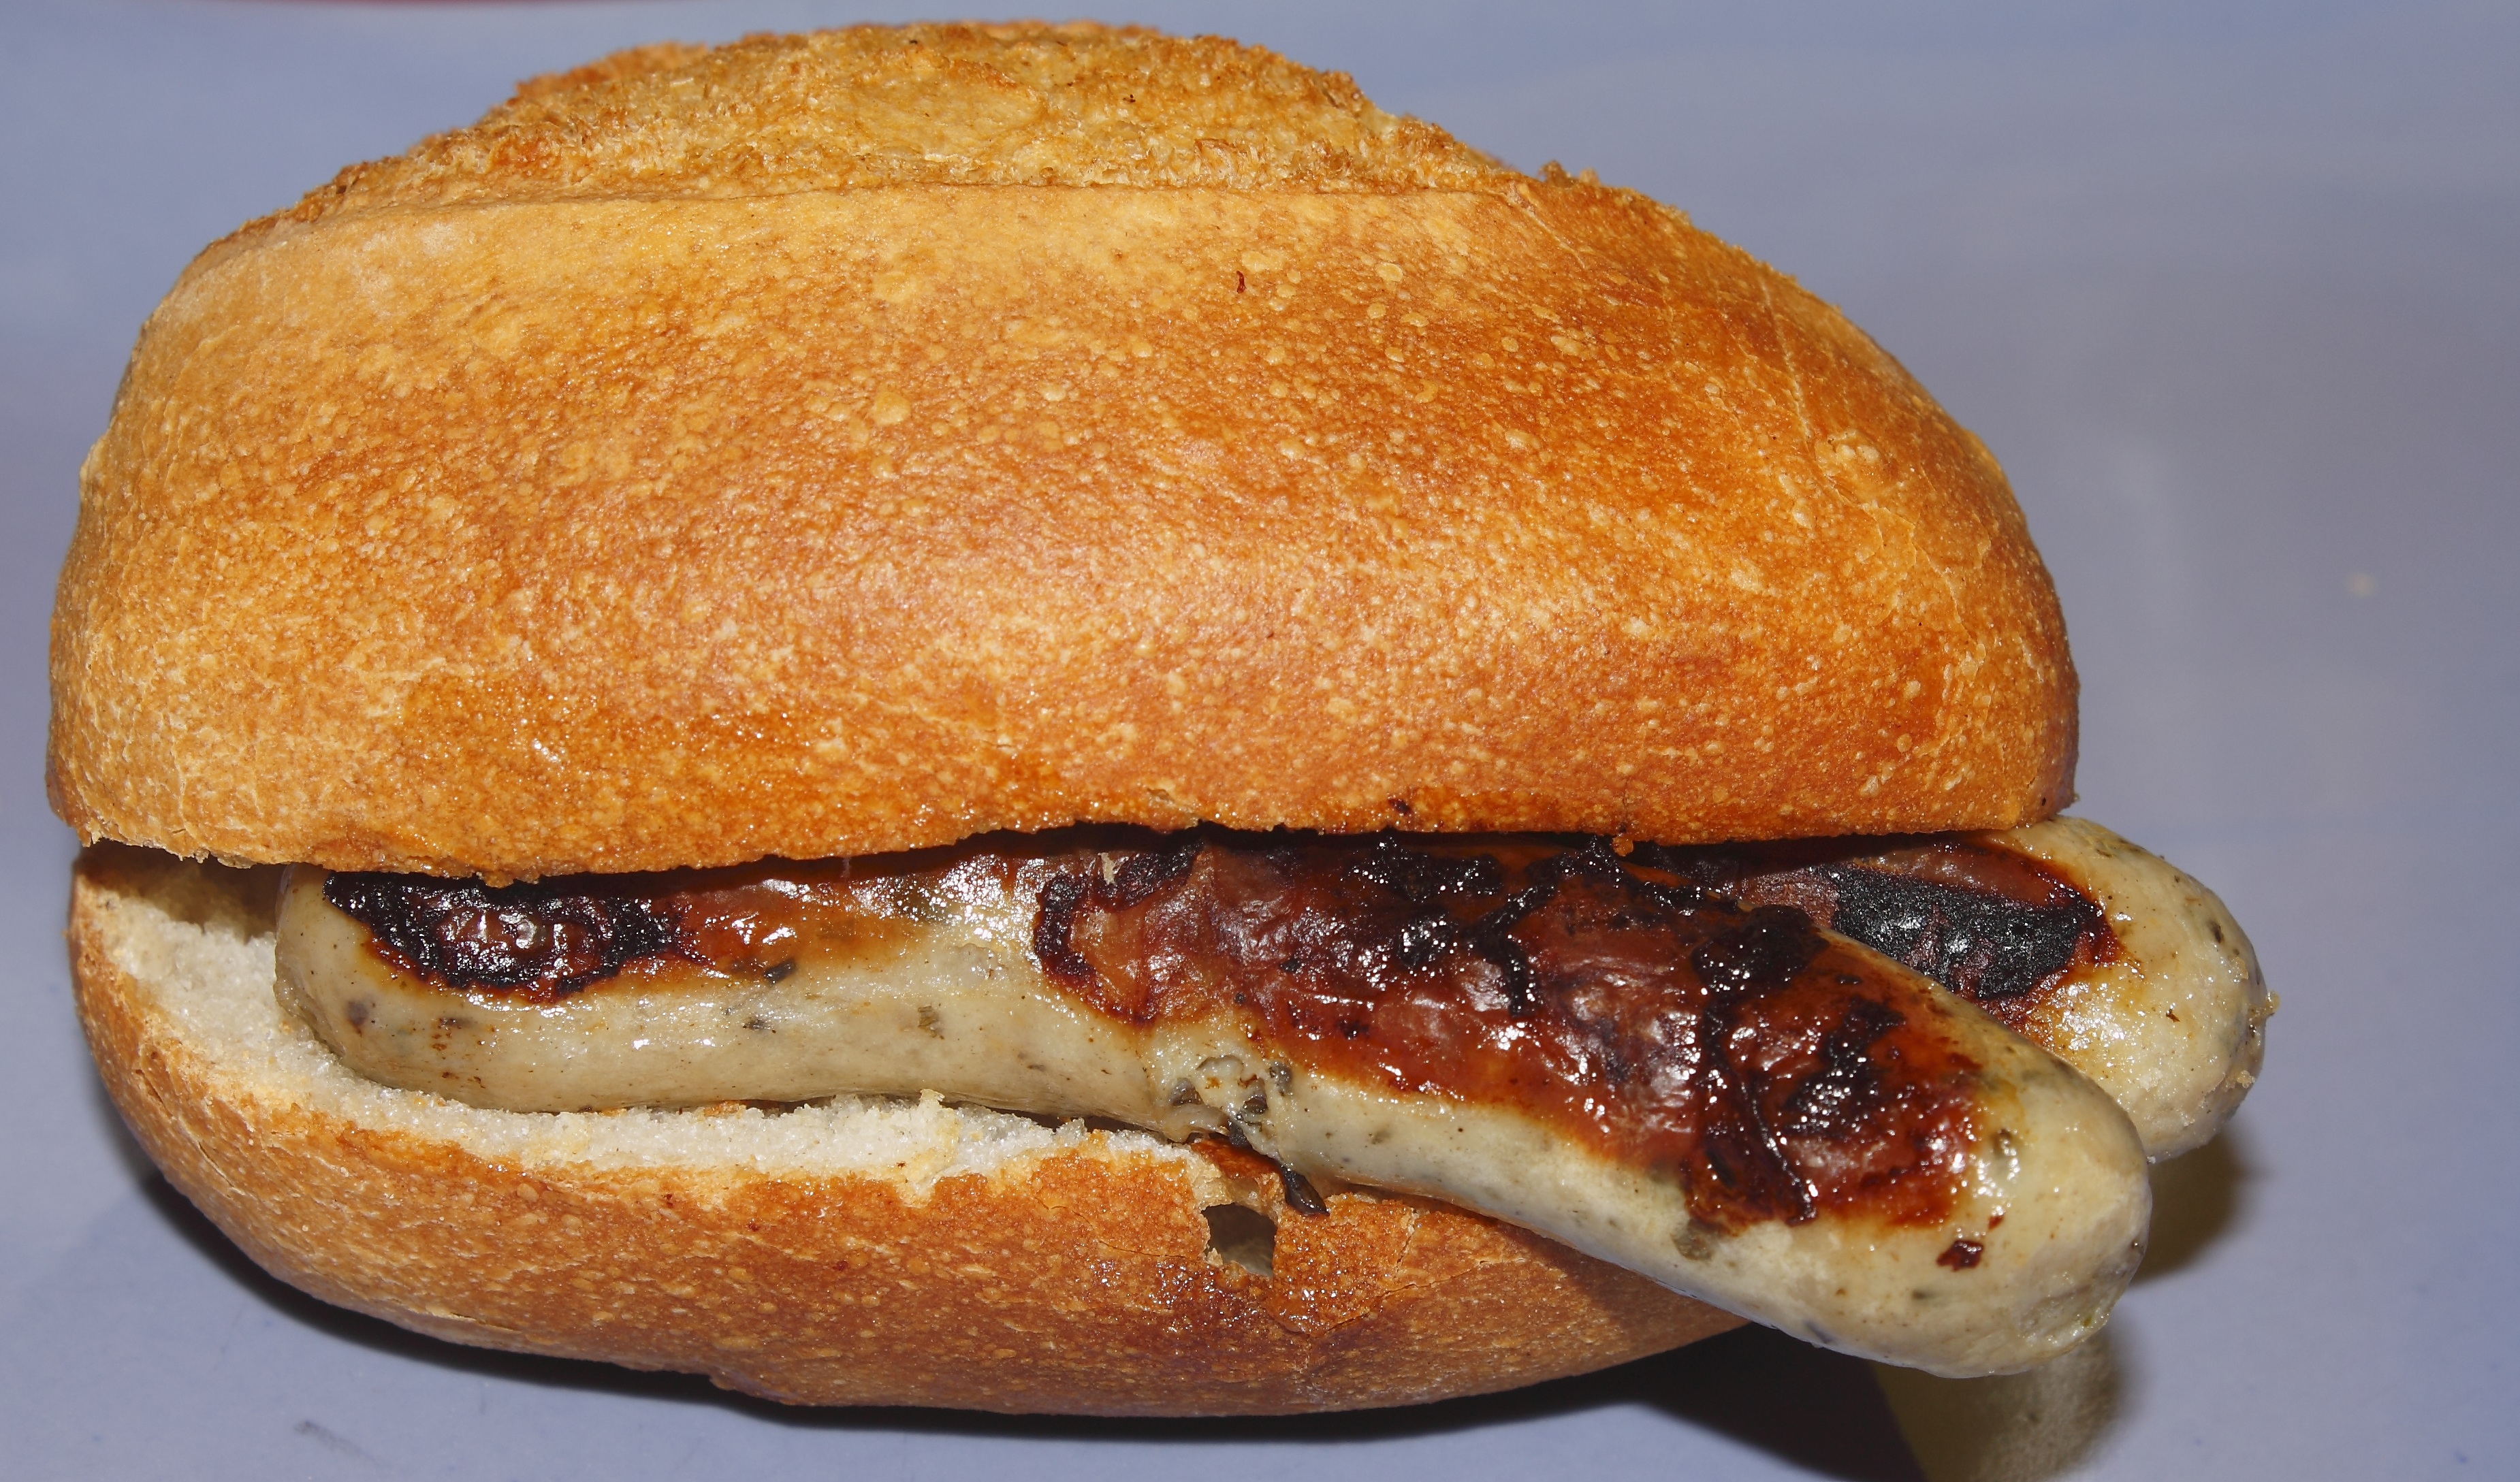
dish, meal, food, breakfast, eat, fast food, meat, cuisine, sandwich, cheeseburger, roll, ciabatta, bratwurst, nuremberg, breakfast sandwich, sloppy joe, nuremberg sausages